Taman Johor Jaya

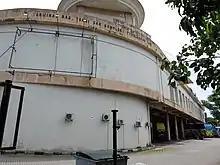
Taman Johor Jaya Bus and Taxi Terminal

The suburb is accessible by Causeway Link route 6B from Johor Bahru Sentral railway station.